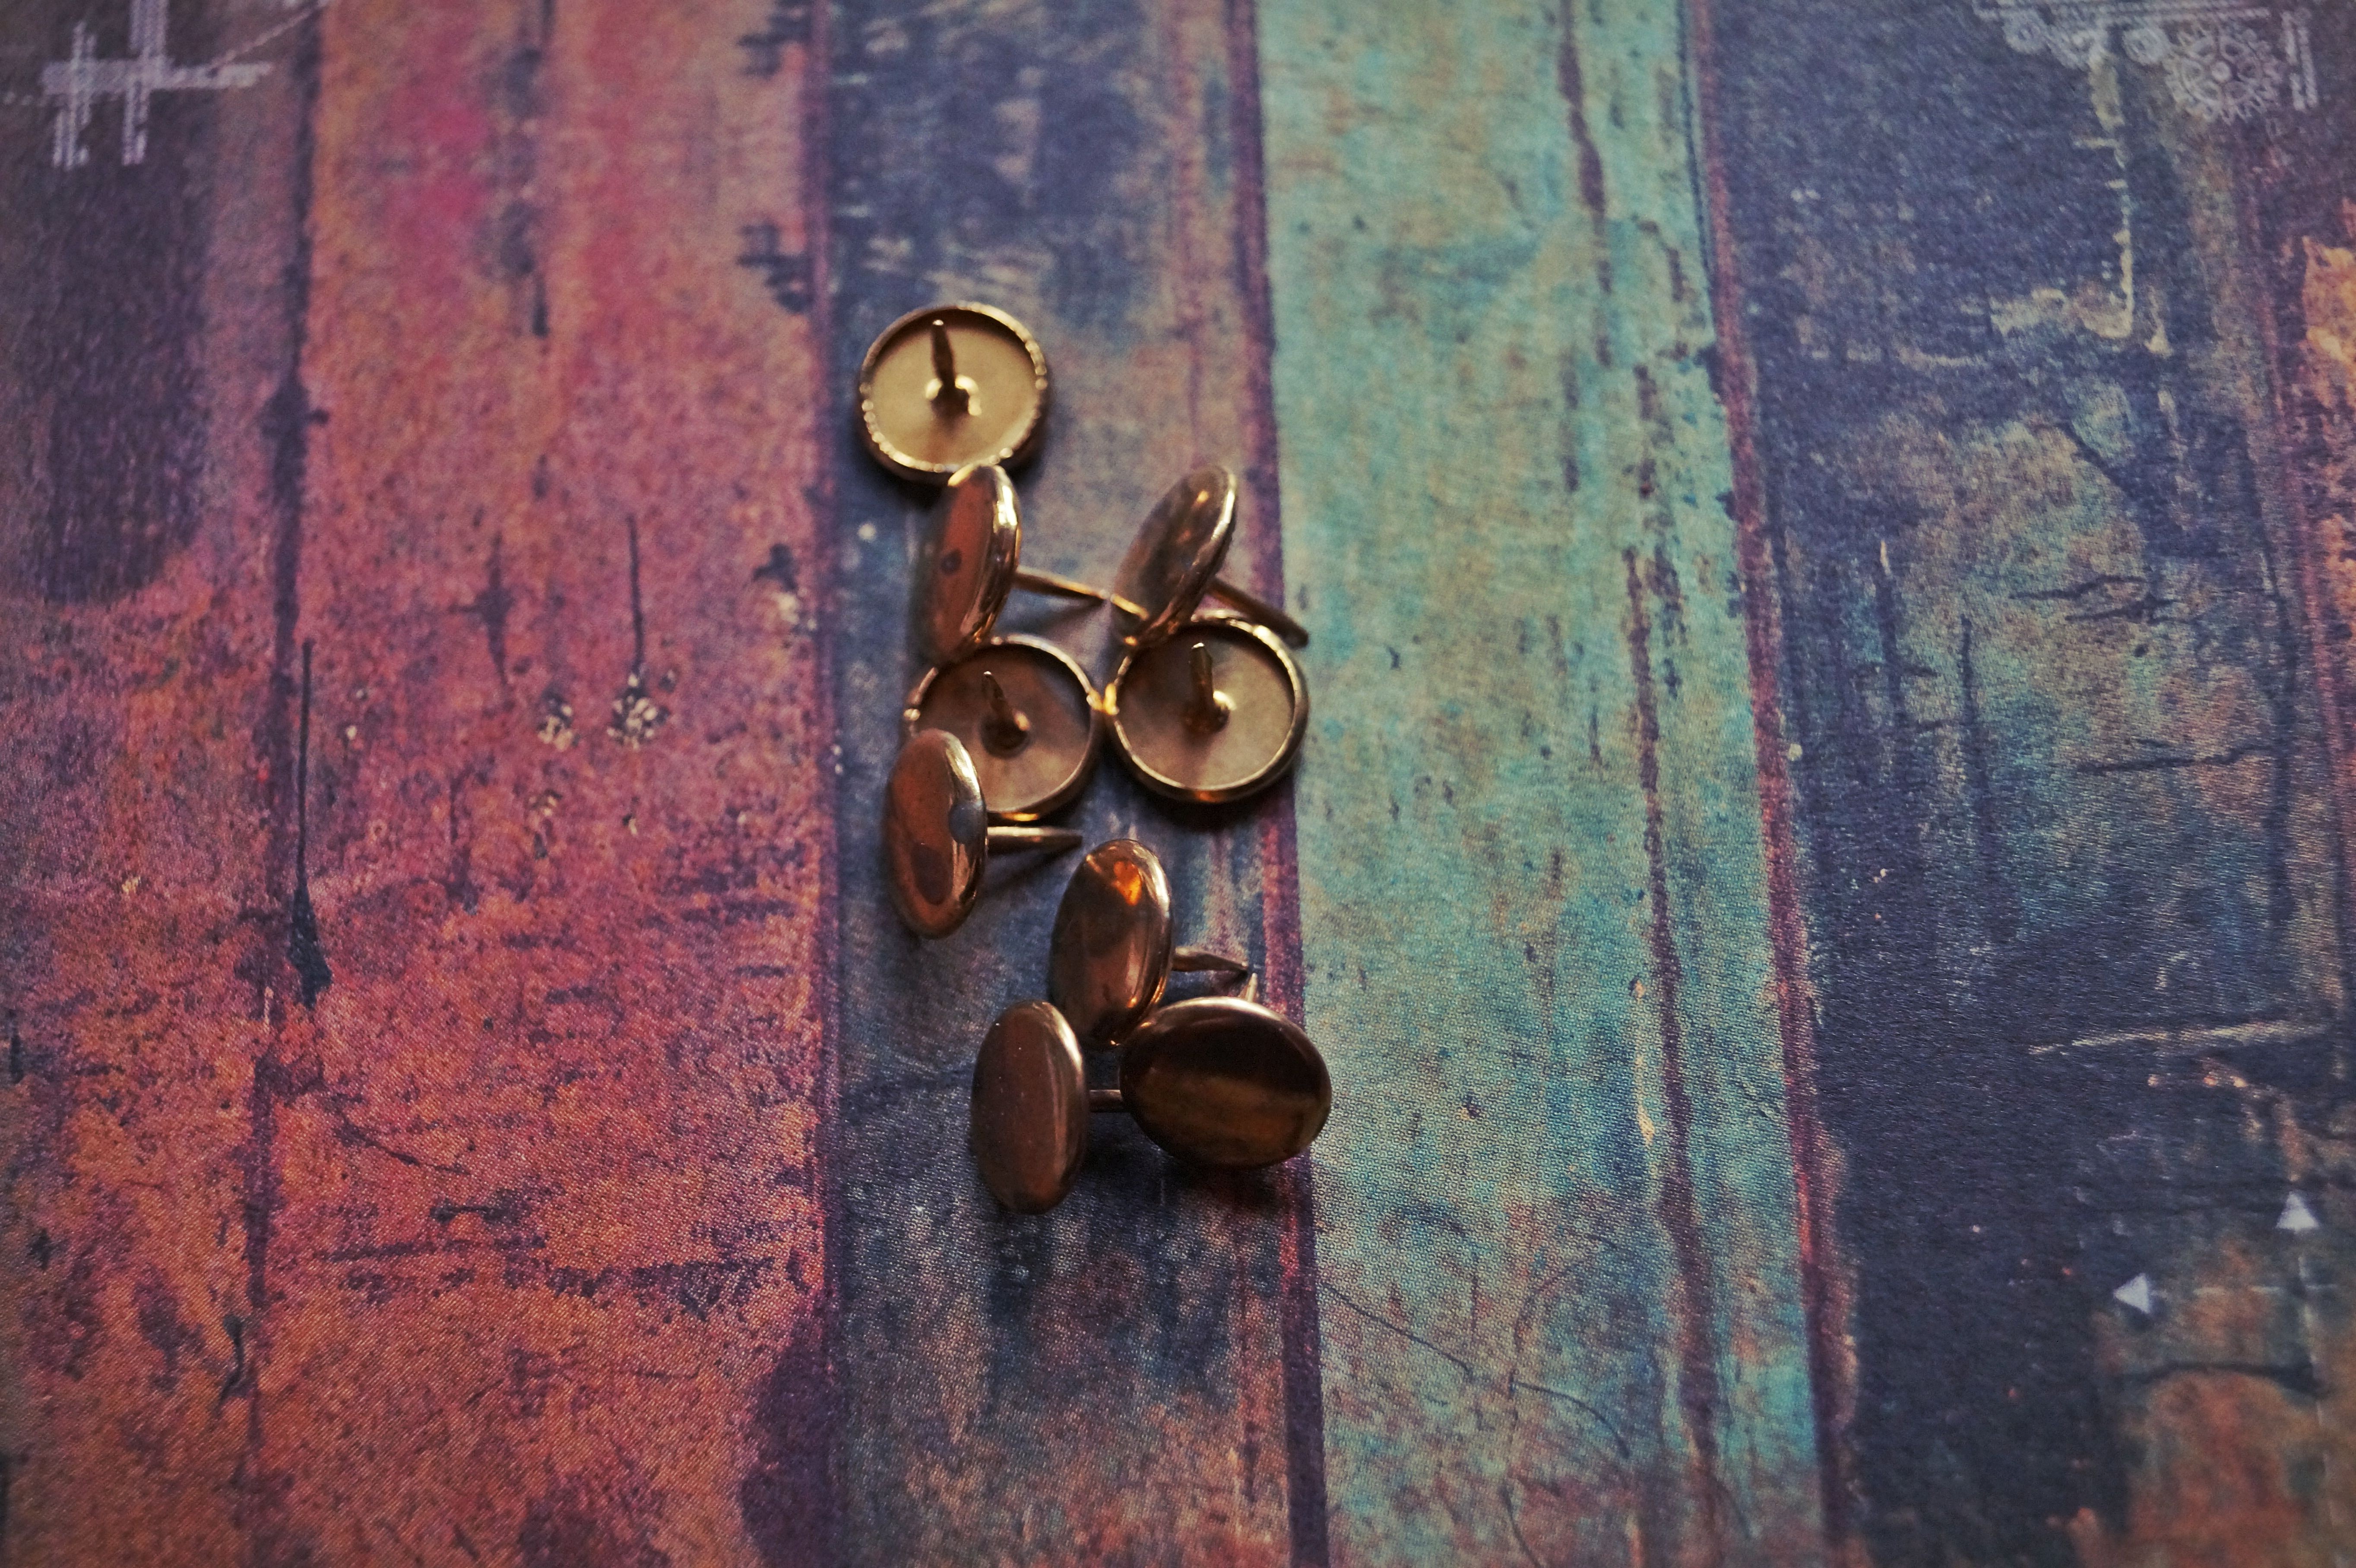
wood, texture, number, wall, rust, color, office, material, painting, pin, needles, stationery, shape, fix, office accessories, office supplies, tacks, reissnadeln, pin needles, tiller